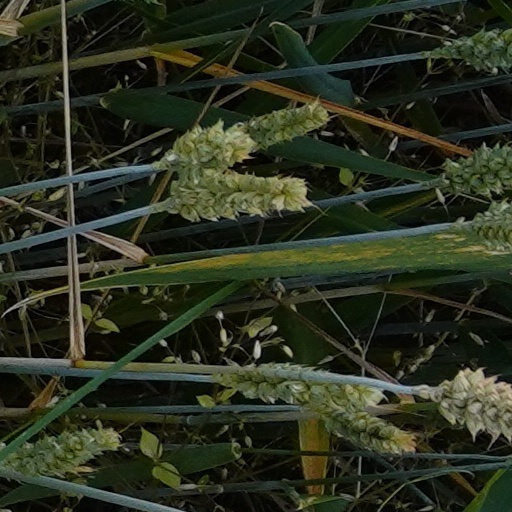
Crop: wheat